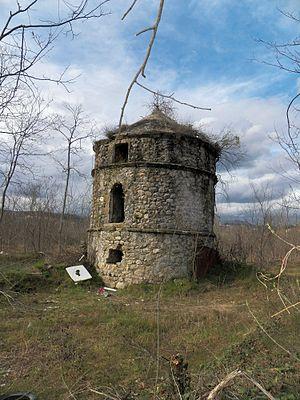
Colombier abandonné au bord de la Beaume à Rosières (Ardèche).
Rosières est une commune française située dans le département de l'Ardèche, en région Auvergne-Rhône-Alpes.
Joyeuse est une commune française, située dans le département de l’Ardèche en région Auvergne-Rhône-Alpes.
Un colombier était à l'époque féodale un édifice destiné à loger et à élever des pigeons.